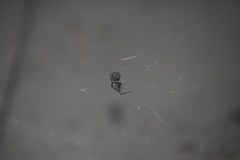
Species: Parasteatoda_tepidariorum